James Fechet

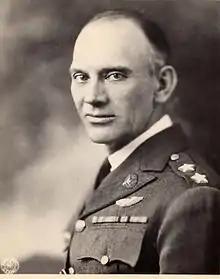

James Edmond Fechet (August 21, 1877 – February 10, 1948) was a major general in the United States Army and the Chief of Air Corps 1927–1931. Men he had selected and worked with both on his staff and in other top Air Corps positions became key leaders of the United States Army Air Forces in World War II.